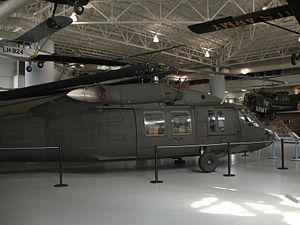
Le United States Army Aviation Museum est un musée aéronautique de la United States Army Aviation Branch situé à Fort Rucker près de Daleville, Alabama.